I Love Dick

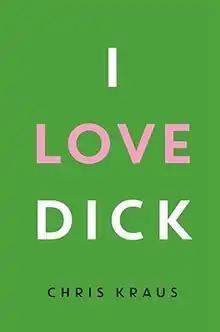

I Love Dick is an epistolary novel with autofiction elements by American artist and author Chris Kraus. It was published in 1997 by Semiotext(e).